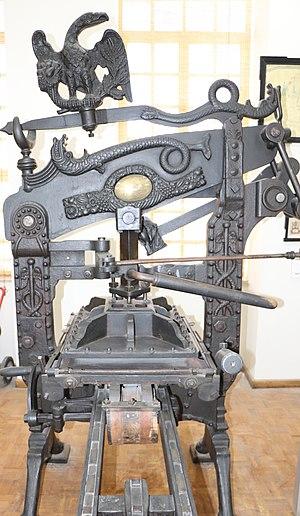
cette presse est exposée dans le musée arménien de la nouvelle Jolfa à Ispahan jouxtant l'église Vank
La cathédrale Vank, plus connue sous le nom de cathédrale Saint-Sauveur d'Ispahan, est la cathédrale la plus visitée d'Iran.